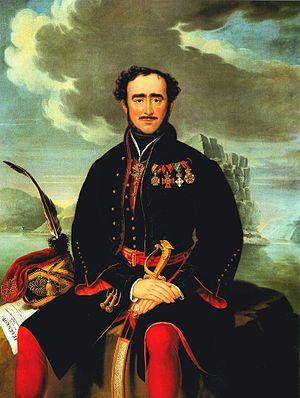
Le comte István Széchenyi de Sárvár-Felsővidék, né à Vienne le 21 septembre 1791 et mort à Döbling le 8 avril 1860, est un homme politique, économiste et écrivain. Véritable polymathe, il fut appelé de son vivant par Lajos Kossuth « le plus grand Hongrois ». Appréciation que le poète Mihály Babits confirma cent ans plus tard dans une étude qu'il lui consacra. Il se fit remarquer par son esprit innovateur dans de nombreux domaines tels que l'économie, la politique extérieure, les transports, les sports. Il mit la Hongrie sur les rails du progrès et plusieurs établissements portent son nom.